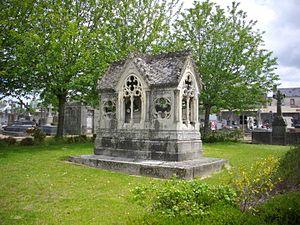
Mausolée de monseigneur Charles-Jean de La Motte de Broons et de Vauvert, dans le cimetière de Boismoreau (Vannes, Morbihan)
La commune française de Vannes, dans le Morbihan compte au total 281 monuments classés ou inscrits à l'inventaire des monuments historiques. 37 d'entre eux sont des monuments immobiliers, plaçant la commune à la 83ᵉ place des communes les plus riches en France ; les 244 autres inventoriés le sont au sein de la base des objets mobiliers.
Le cimetière de Boismoreau est un cimetière catholique situé à Vannes dans le Morbihan.
Charles-Jean de La Motte de Broons de Vauvert, est un prélat français, évêque de Vannes.